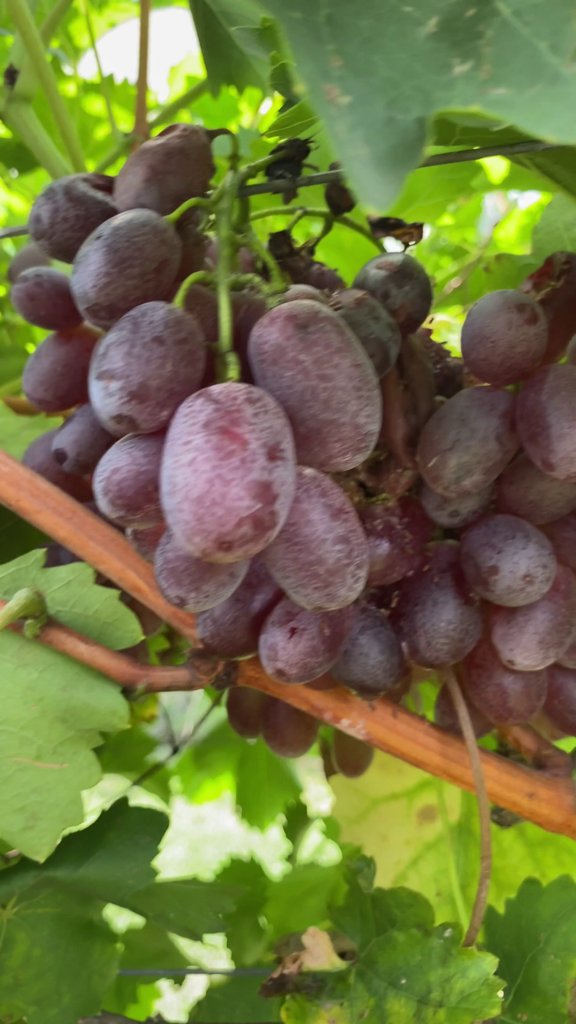
Berries visible: 42
Grape clusters: 1